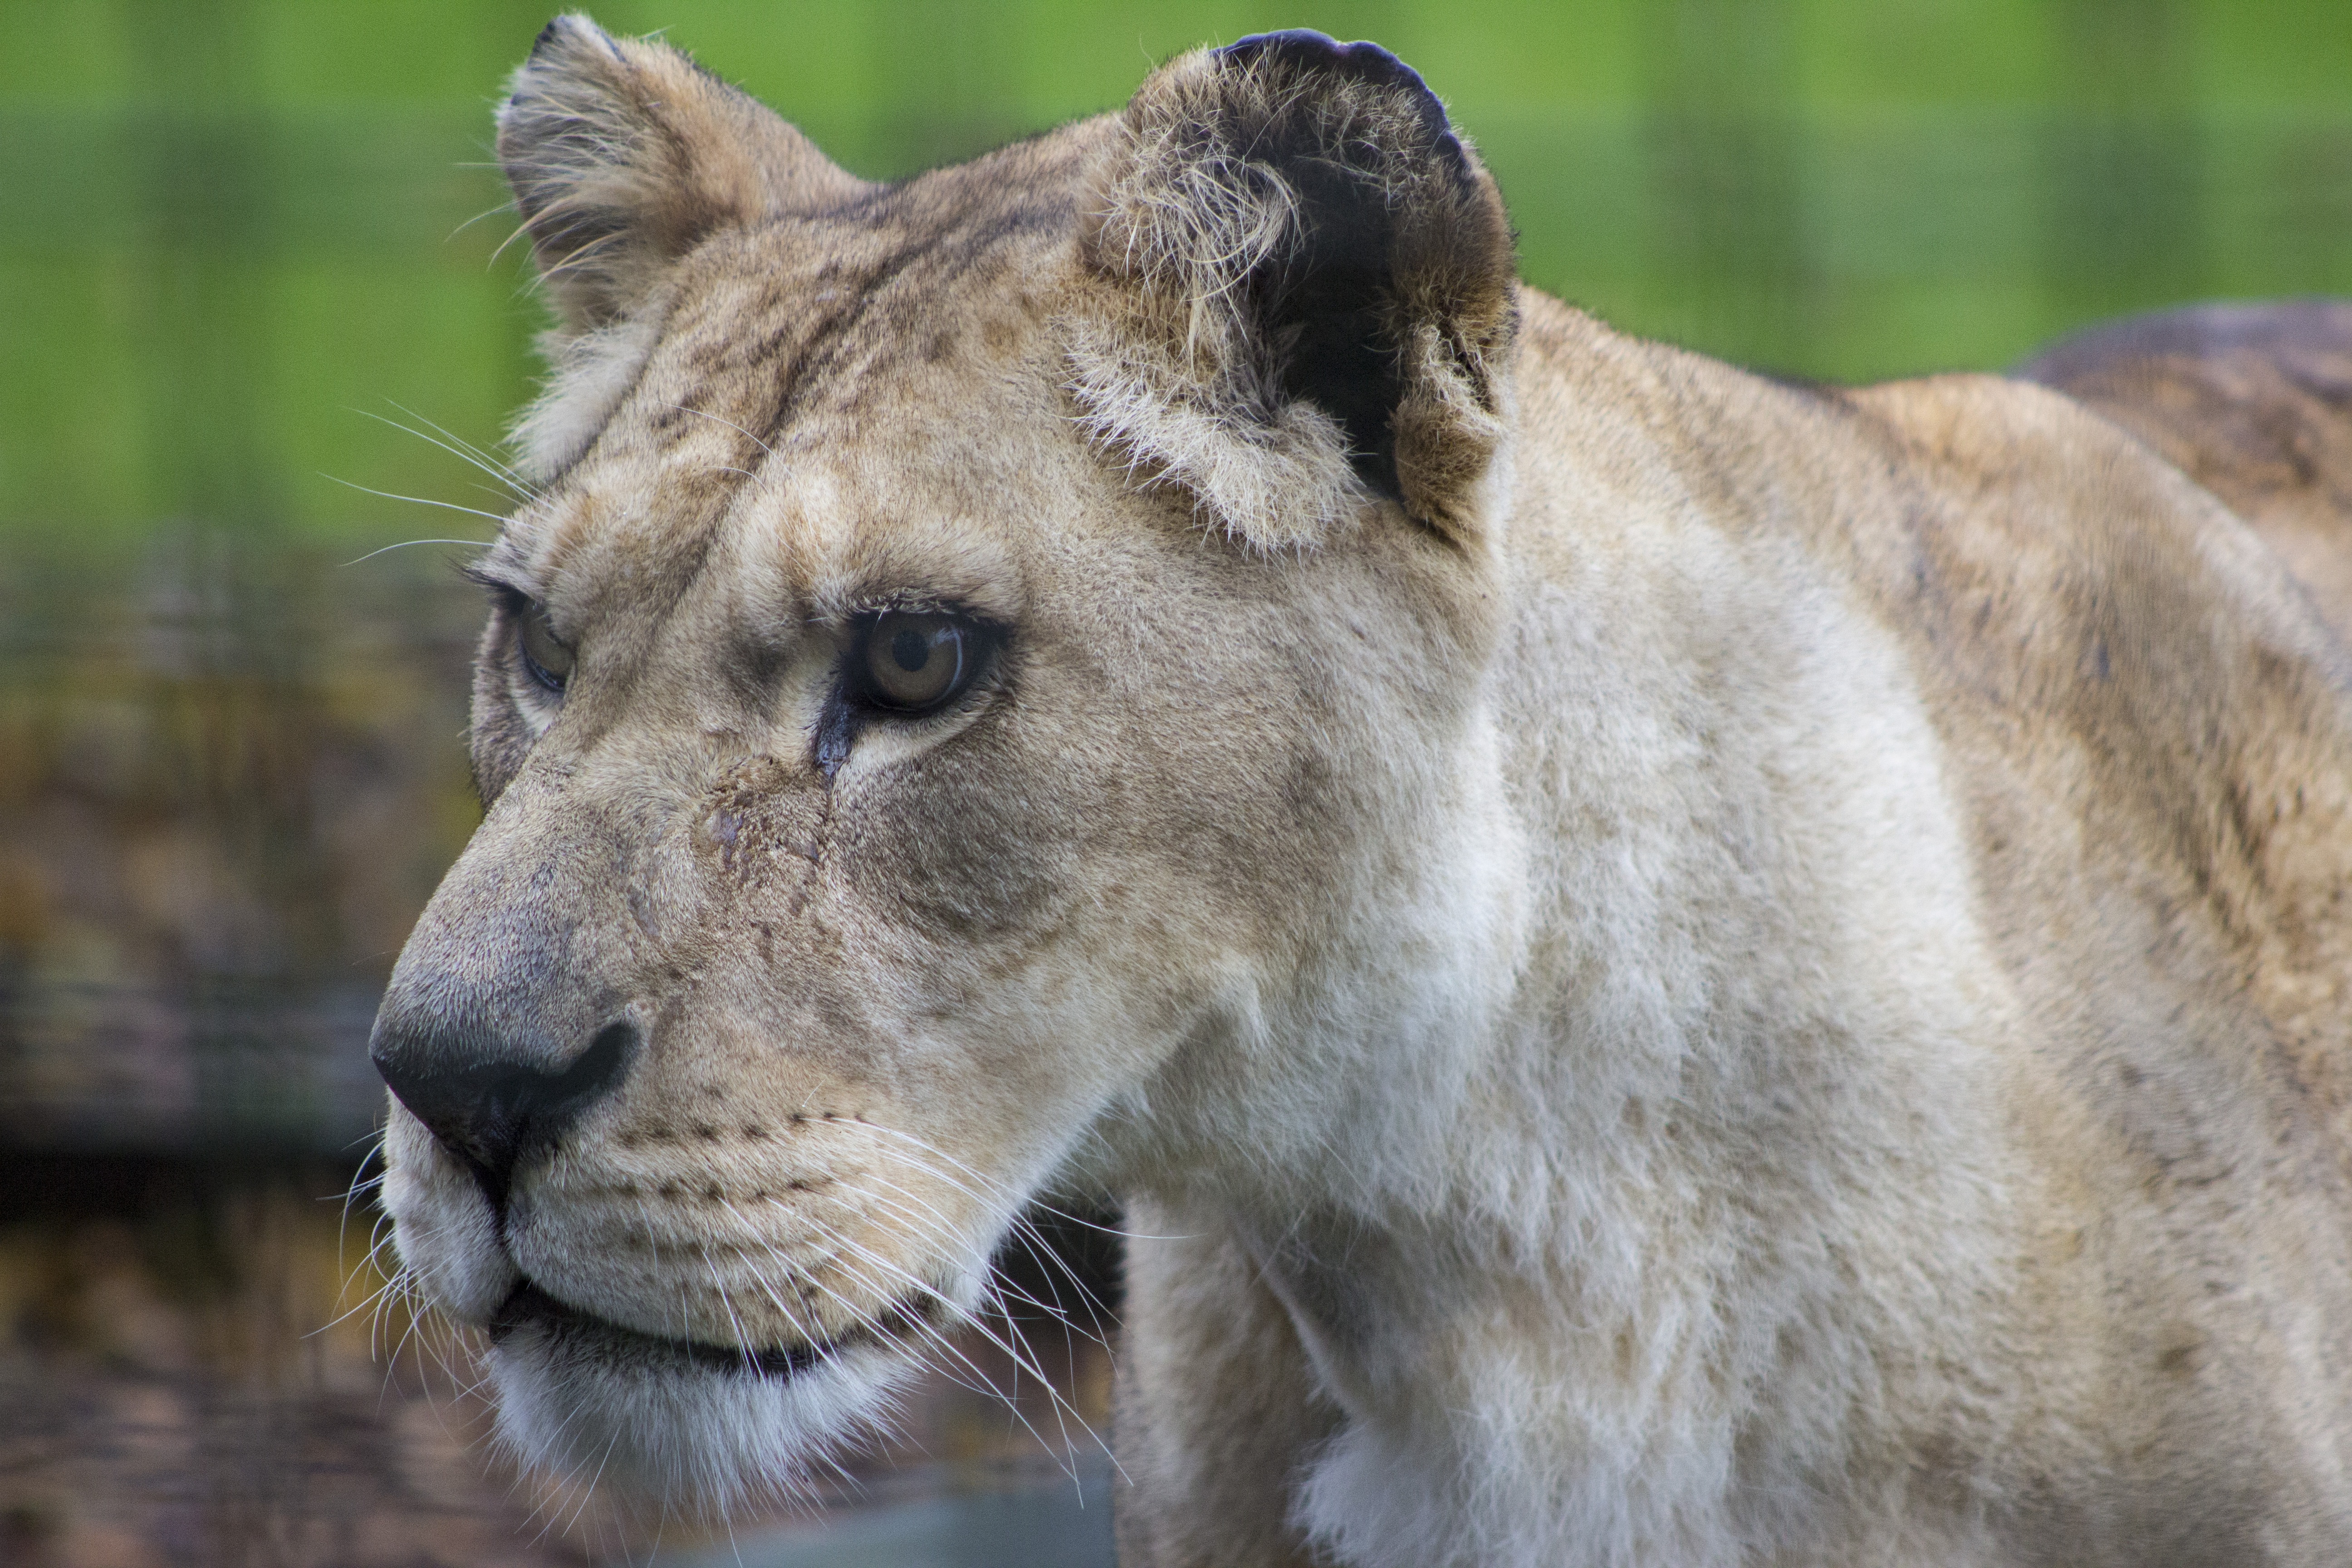
nature, animal, wildlife, wild, zoo, fur, jungle, cat, mammal, predator, fauna, lion, lioness, whiskers, snout, vertebrate, carnivore, safari, puma, big cats, cat like mammal, masai lion